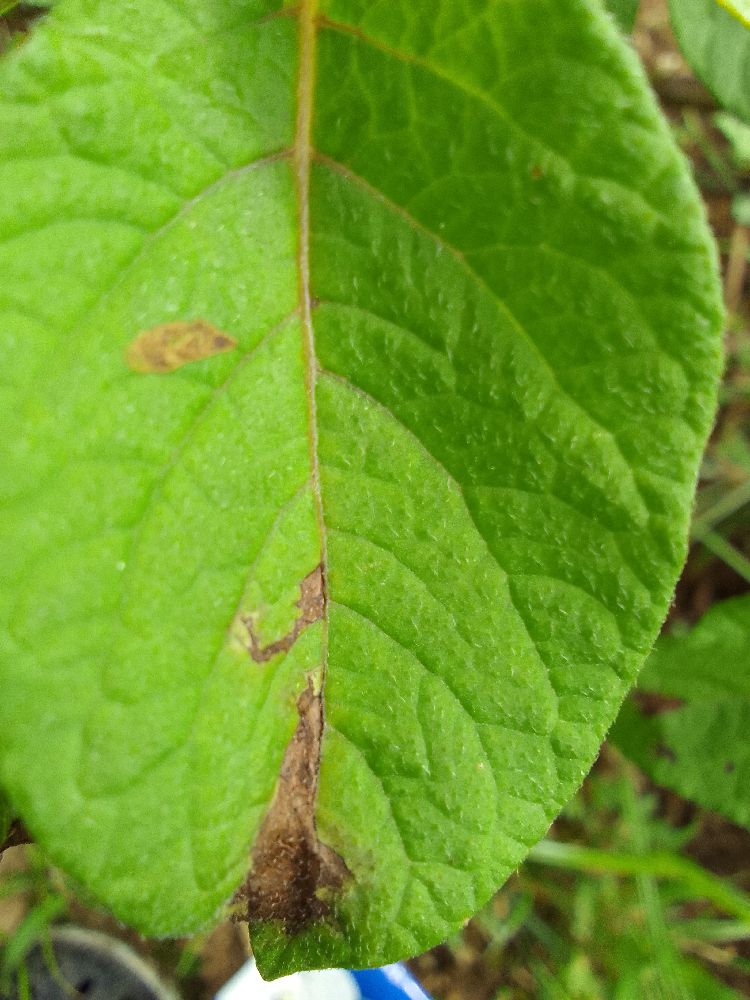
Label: Late blight